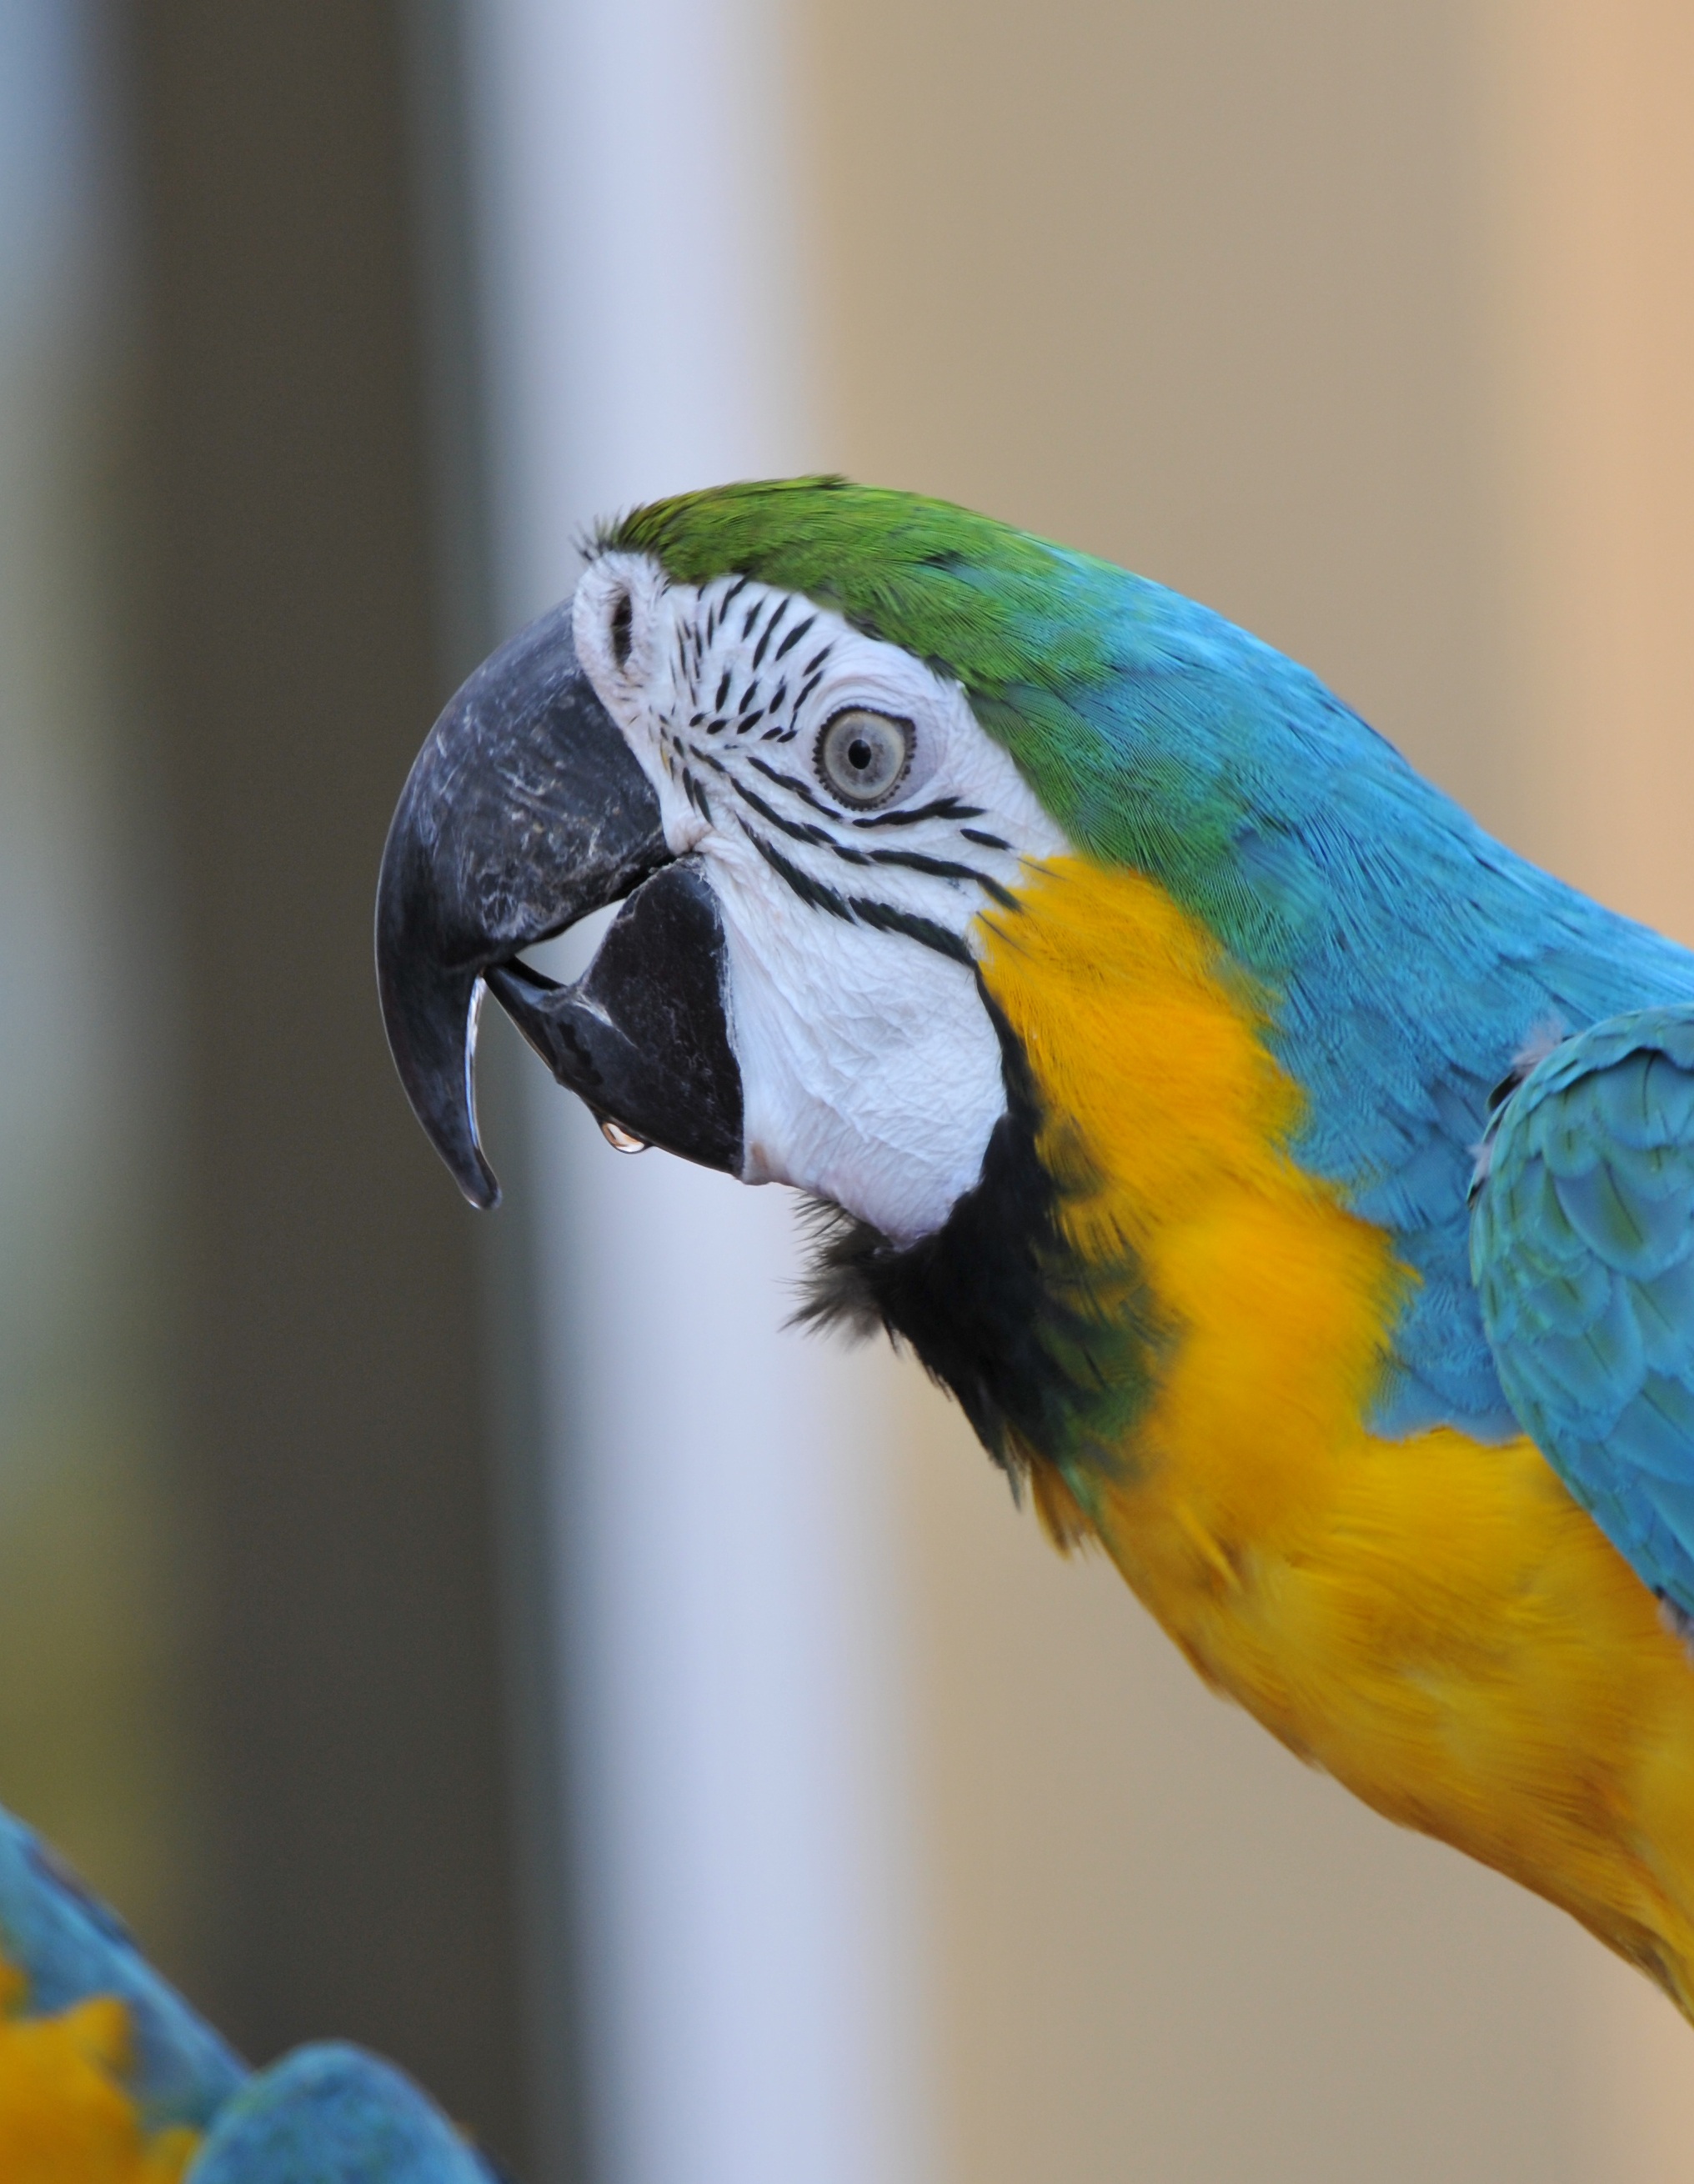
bird, wing, beak, color, blue, yellow, fauna, lorikeet, macaw, animals, vertebrate, parrot, parakeet, ara, common pet parakeet